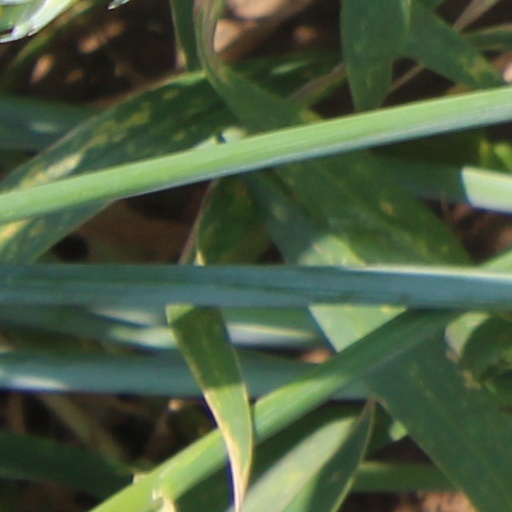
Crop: wheat